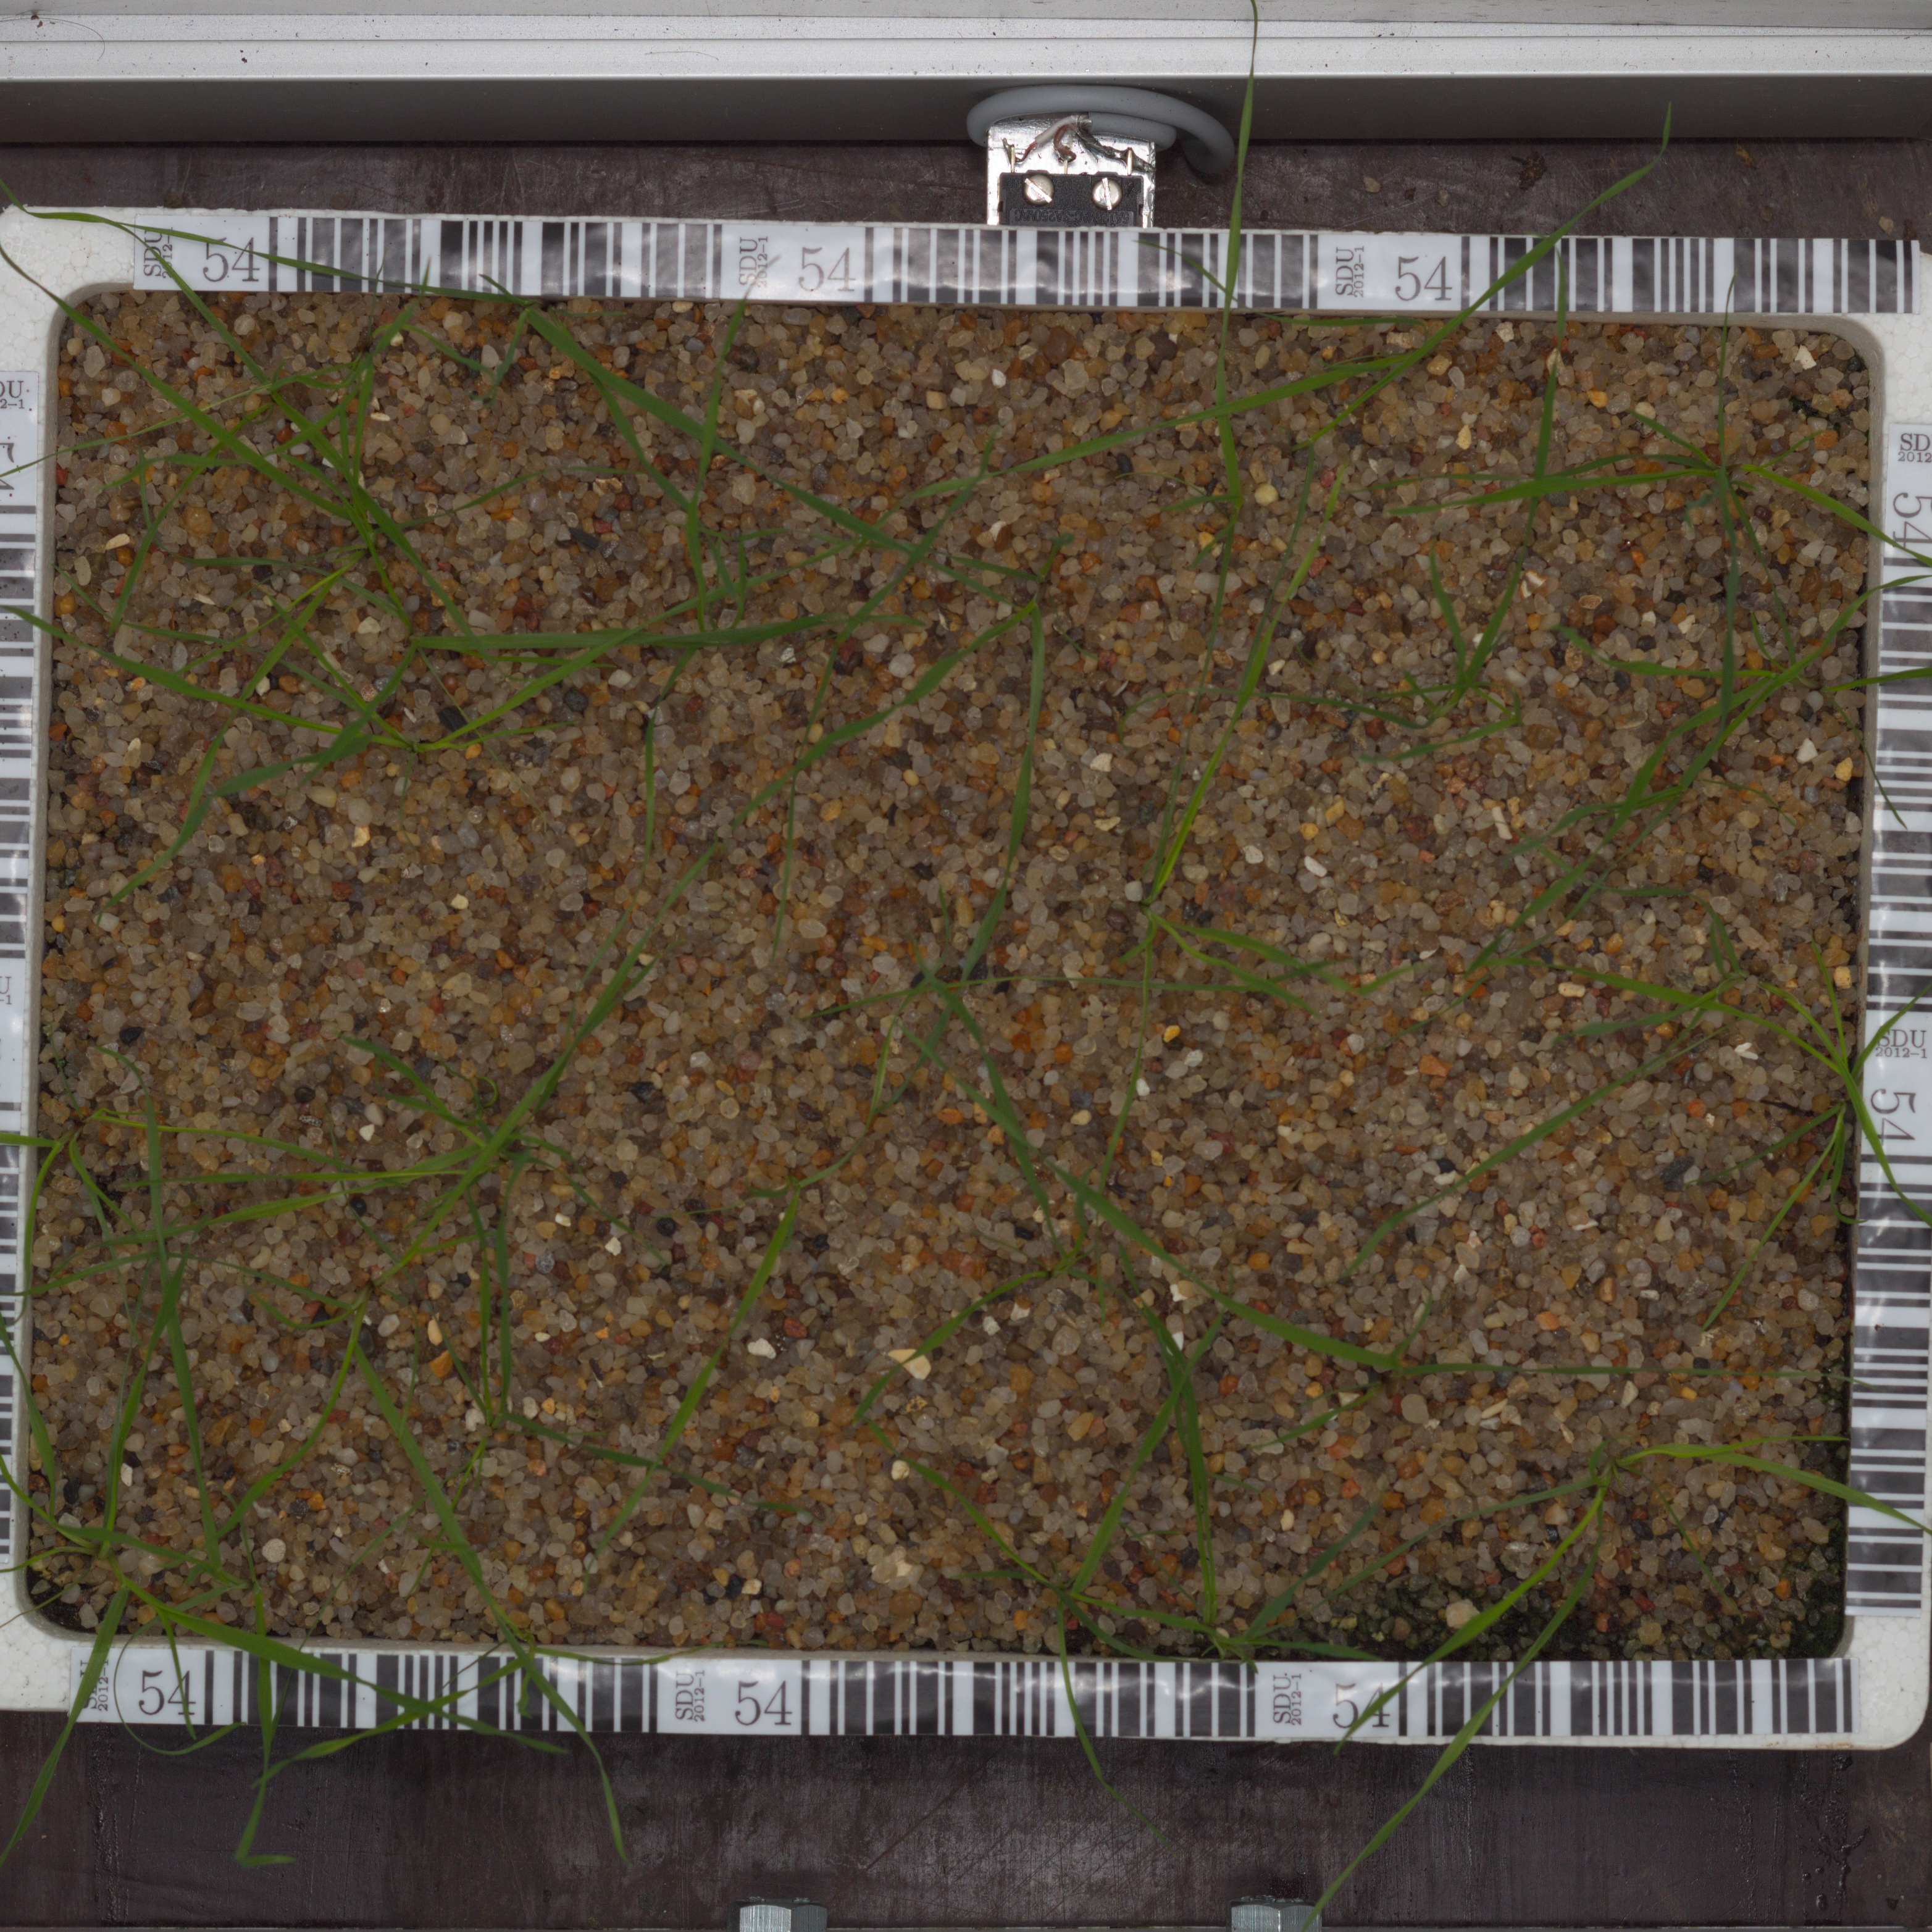
Label: loose_silkybent